George White (British Army officer)

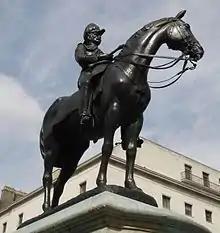
Statue of White in Portland Place, London

In 1874 White married Amelia Maria Baly, daughter of the Venerable Joseph Baly, Archdeacon of Calcutta, with whom he had one son and four daughters. James Robert (Jack) White, Rose Frances White, May Constance White (Currie), Amy Gladys Stuart White (Lady Napier) and Georgina Mary White. Lady White was invested as a Companion of the Imperial Order of the Crown of India (CI) by Queen Victoria at Windsor Castle on 6 March 1900. In the year after her husband's death their unoccupied house at Englefield Green was badly damaged by suffragette arsonists. Elsie Duval and Olive Beamish were the suspects.